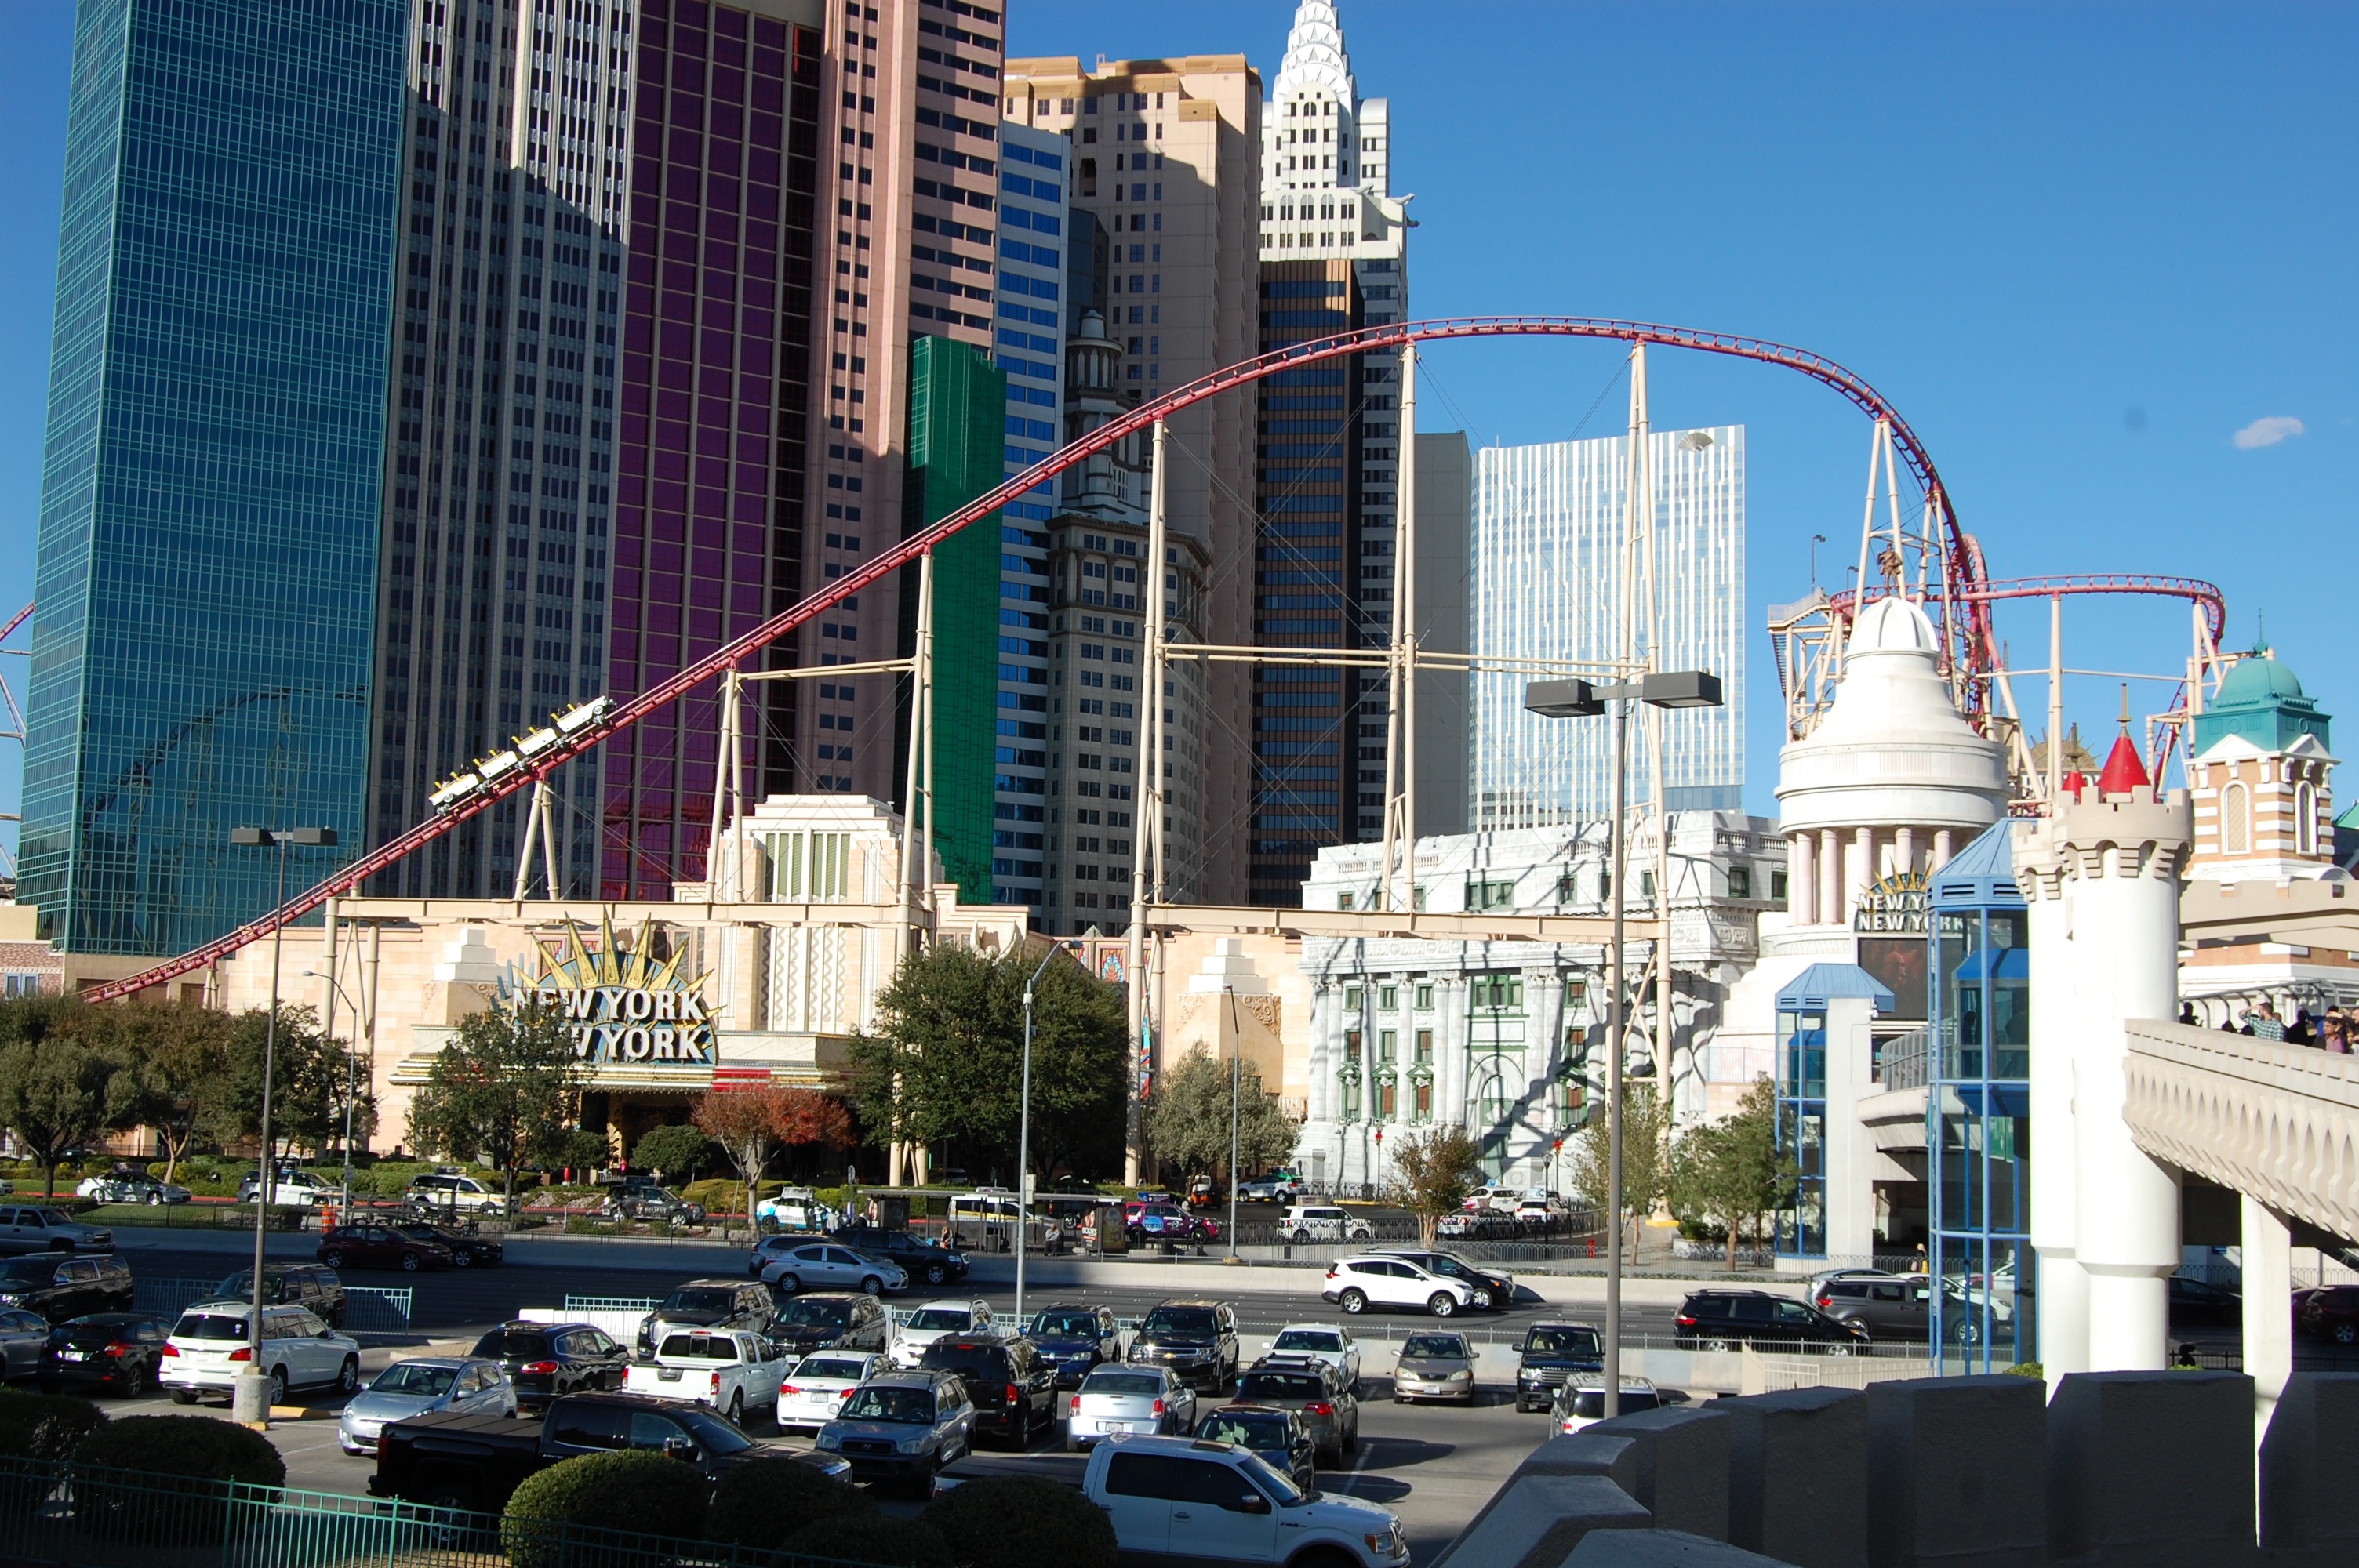
architecture, skyline, city, skyscraper, cityscape, downtown, vehicle, landmark, marina, stadium, tower block, public transport, metropolis, urban area, human settlement